The Pointer

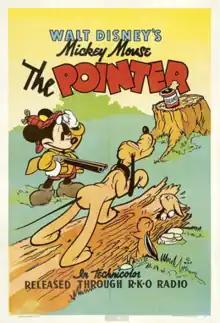
Theatrical release poster

The Pointer is an American animated short film produced by Walt Disney Productions and released by RKO Radio Pictures on July 21, 1939, shown in theaters with "Way Down South". The short was directed by Clyde Geronimi and animated by Fred Moore, Frank Thomas, Lynn Karp, Seamus Culhane, Ollie Johnston, Preston Blair, Lester Norvi, John Lounsbery, Claude Smitha, Art Palmer, and Josh Meador. The film was nominated for an Academy Award for Best Short Subject (Cartoon) in 1940. It was the 106th short in the "Mickey Mouse" film series to be released, and the third for that year.